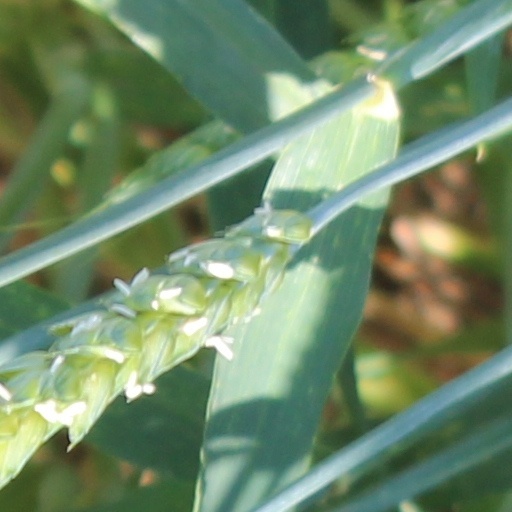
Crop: wheat